Sir George Warrender, 1st Baronet

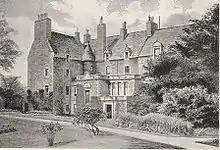
Bruntsfield House in 1897

Warrender was the only son of George Warrender and his wife Margaret Cunninghame. His father died when he was an infant. He became a dealer of foreign trade at Edinburgh. He prospered and in 1675 purchased Bruntsfields, and then adjacent properties, and eventually acquired Lochend. He married Margaret Lawrie daughter of Thomas Lawrie, a merchant of Edinburgh, on 13 April 1680. She died in 1699 and was buried on 2 June 1699. Six months later he married by proclamation dated 10 December 1699, Grissel Blair, daughter of Hugh Blair, merchant of Edinburgh. In 1705 he was member of a syndicate that was assigned farm of the customs and foreign excise of Scotland for three years. He was Lord Provost of Edinburgh for the year 1713 to 1714.